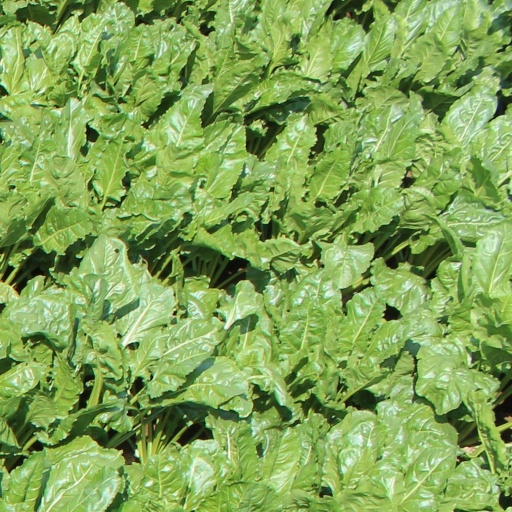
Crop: sugar beet